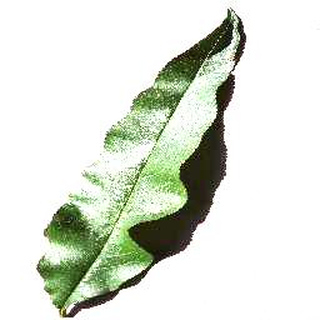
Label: healthy_peach